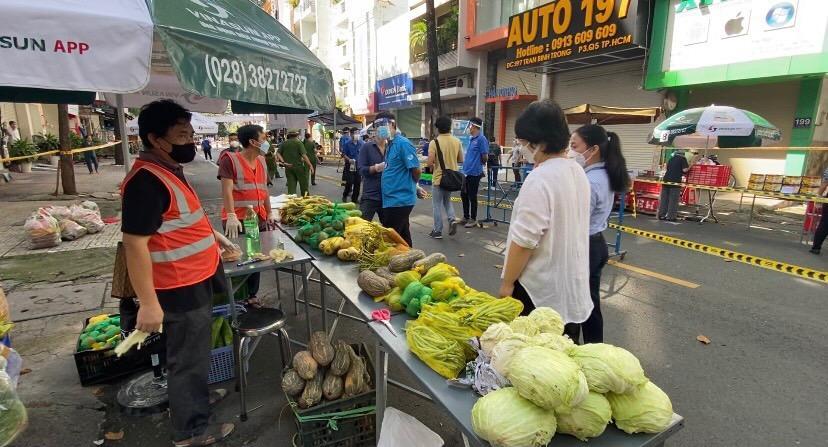
có nhiều loại rau củ quả được trưng bày ở trên bàn